Tikal

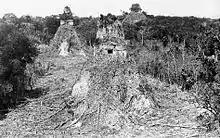
One of Maudsley's photos of Tikal from 1882, taken after vegetation had been cleared

In 1525, the Spanish conquistador Hernán Cortés passed within a few kilometers of the ruins of Tikal but did not mention them in his letters. After Spanish friar Andrés de Avendaño became lost in the Petén forests in early 1696 he described a ruin that may well have been Tikal.